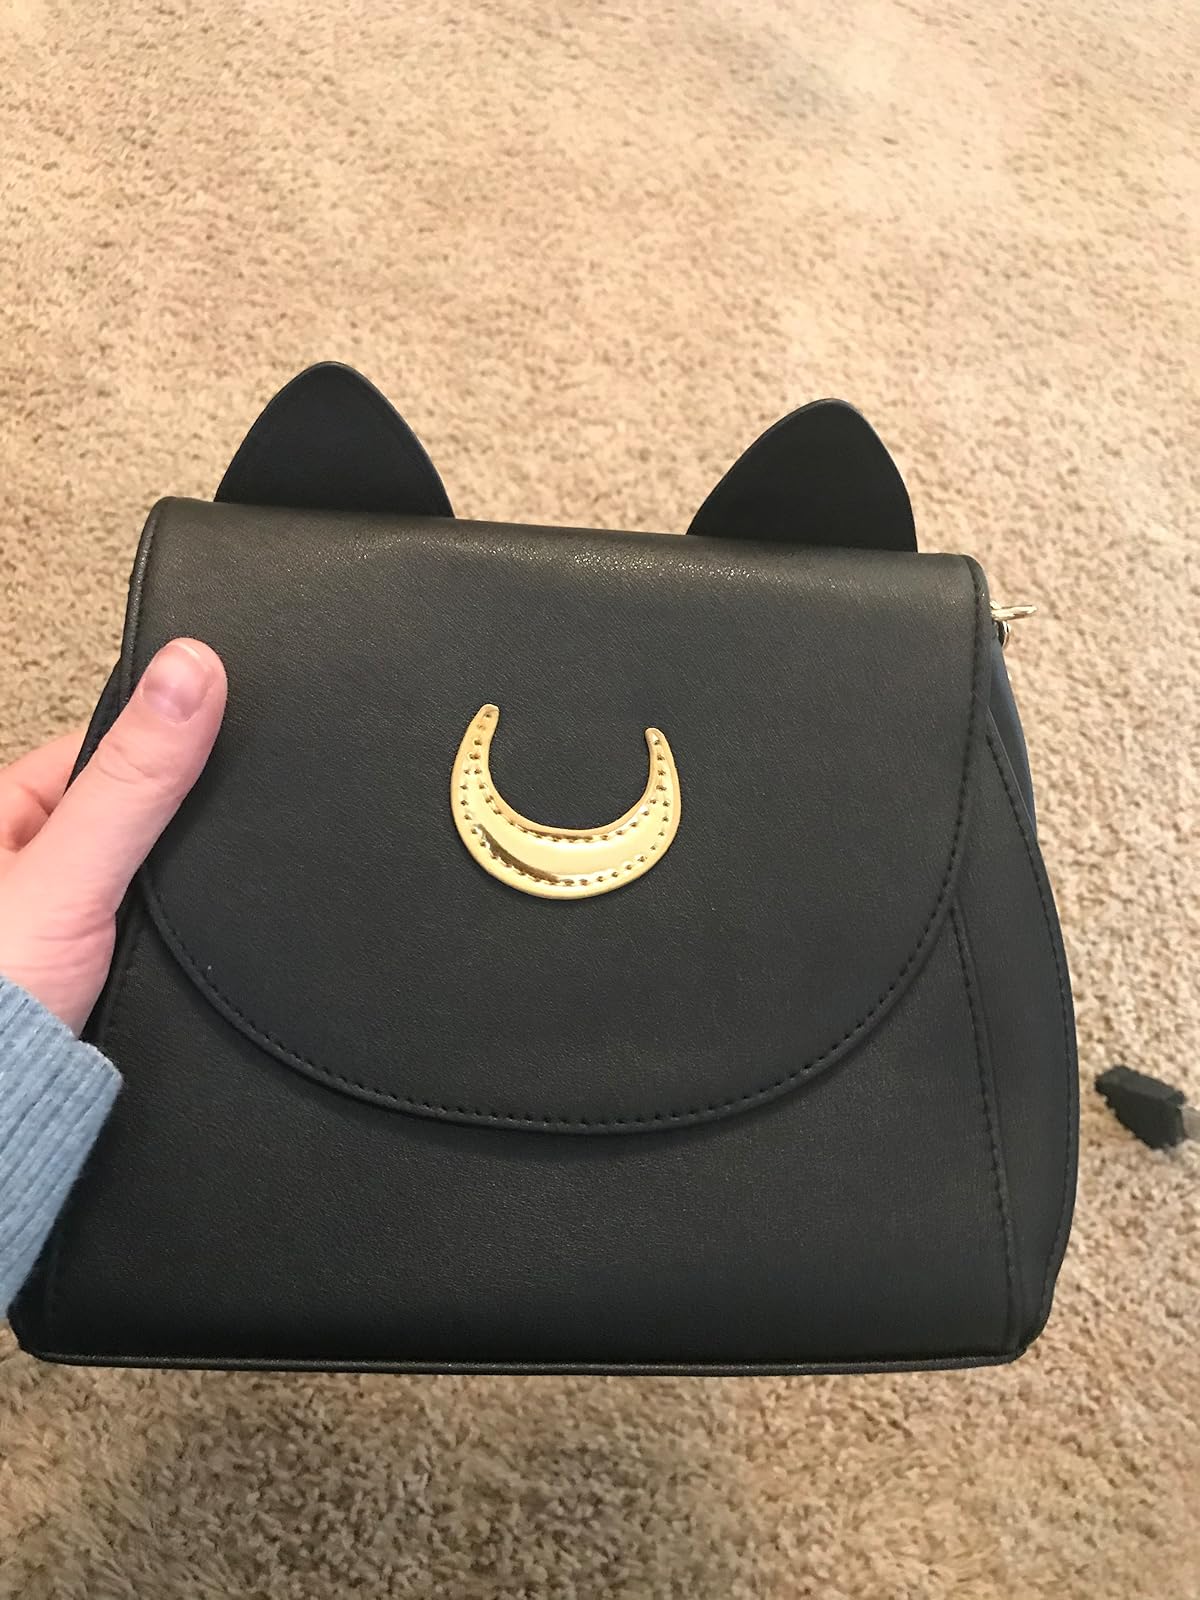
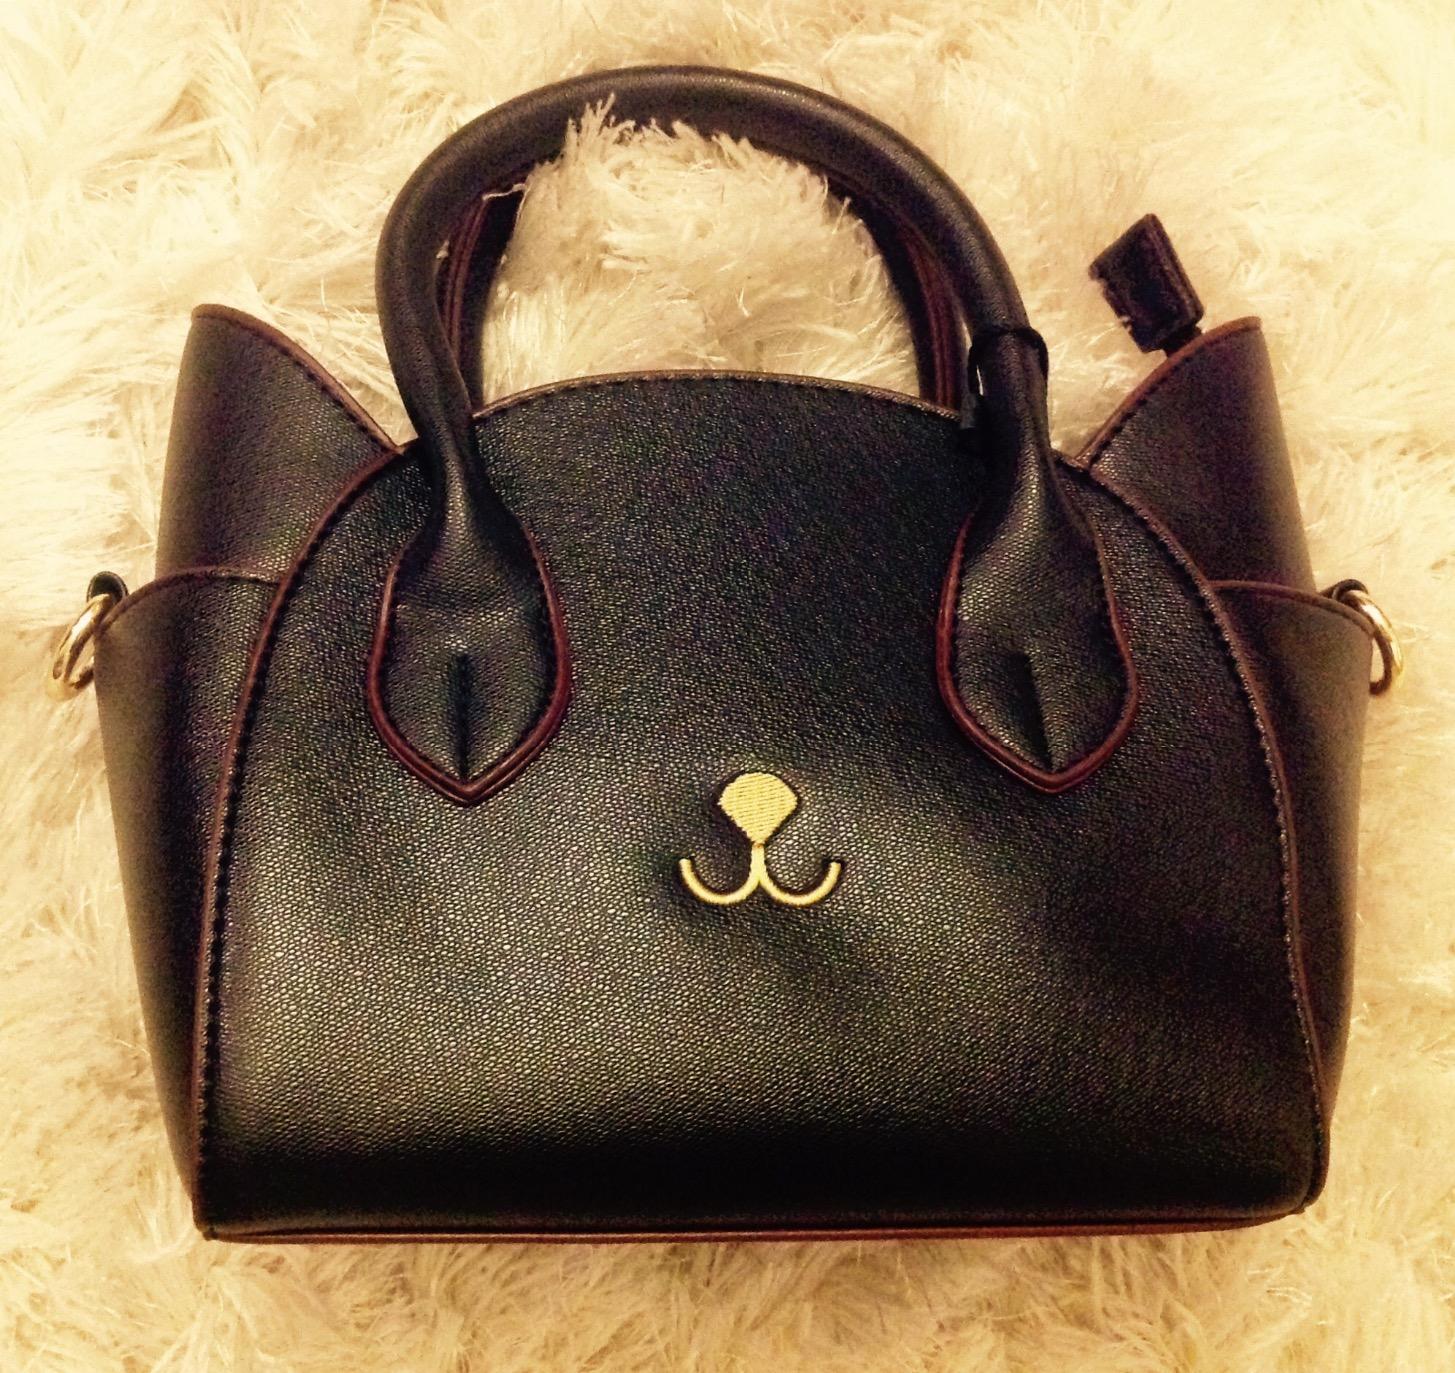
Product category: accessories_handbag
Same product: no